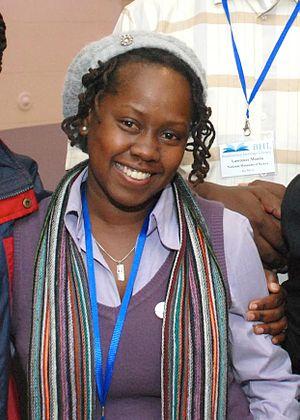
La scientifique kenyane Dorothy Wanja Nyingi, en 2011
Dorothy Wanja Nyingi est une ichtyologue kenyane, qui est à la tête du département d'ichtyologie, au sein des Musées nationaux du Kenya. Elle est l'auteure du premier guide des poissons d'eau douce au Kenya.